Mobil

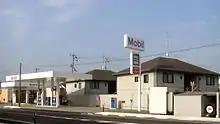
Mobil station in Japan, 2008

In 1985, Mobil swapped its Western Australian retail market with a large portion of BP's South Australian, Victorian and New South Wales retail market in a major asset swap. In 1990, Mobil acquired the service station and refining network of Esso Australia. This also resulted in Mobil's full ownership of Petroleum Refineries (Australia) Pty Ltd, which also operated the Altona and Adelaide Refineries. In December 1995, Mobil re-entered the West Australian retail fuel market when it purchased the Amgas service station network and related business.